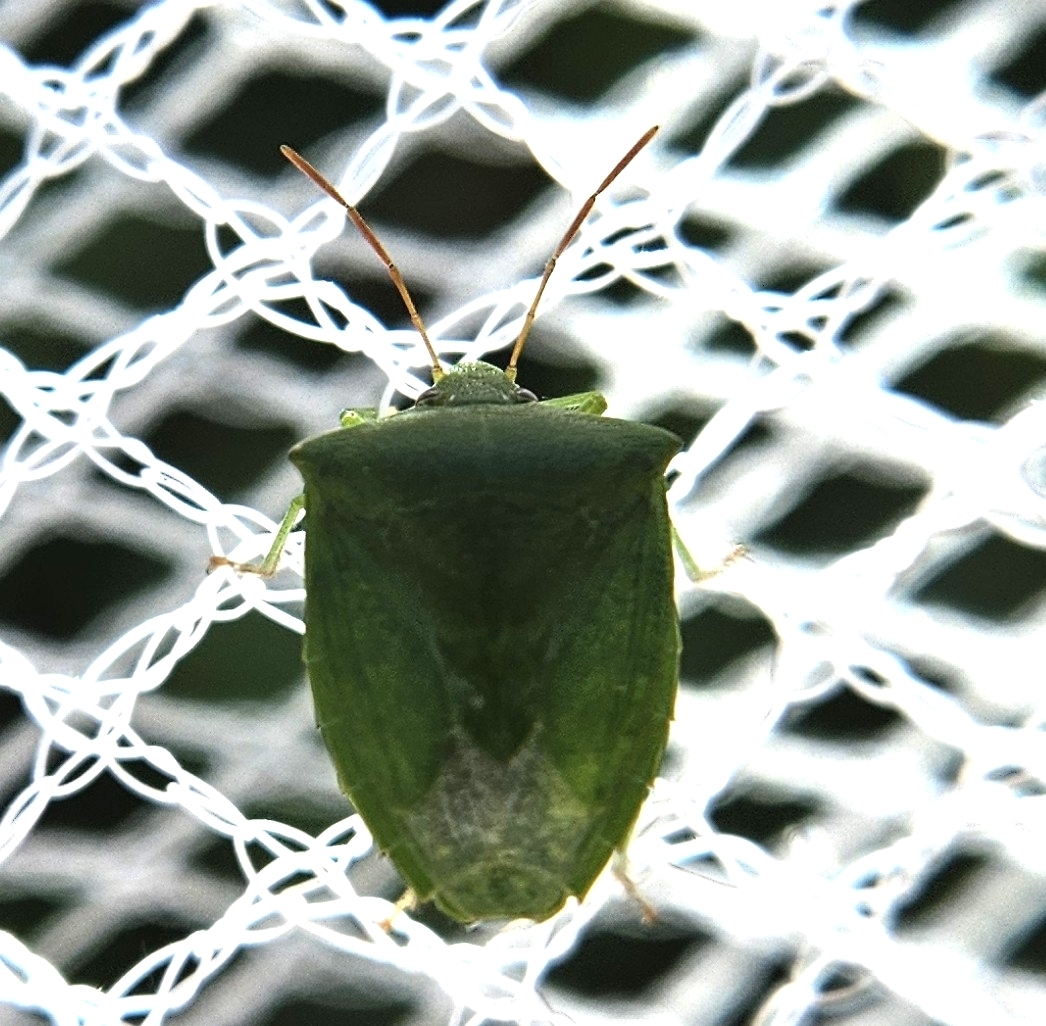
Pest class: stink_bug